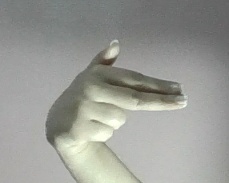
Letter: ghain